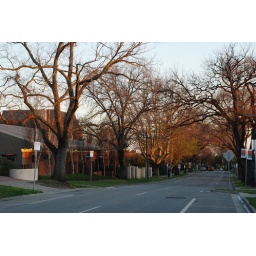
Oak tree lined street from the main street in Berwick towards the train station. Very attractive street in Autumn and Spring time.